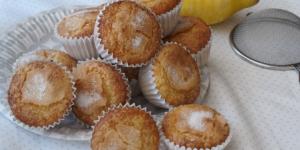
magdalenas de pueblo